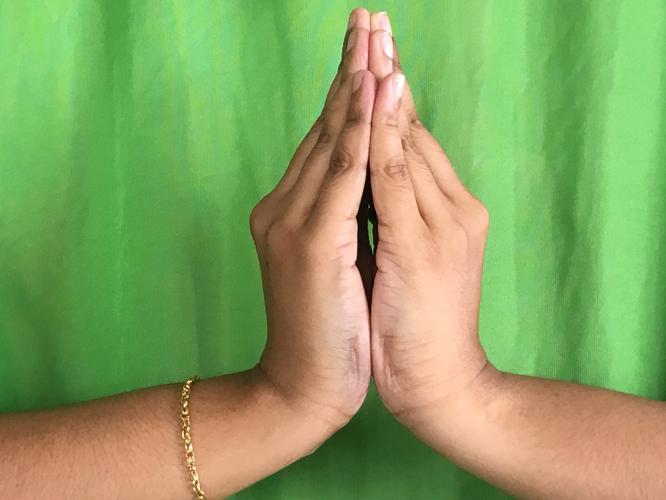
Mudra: Kapotham
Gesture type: double_hand